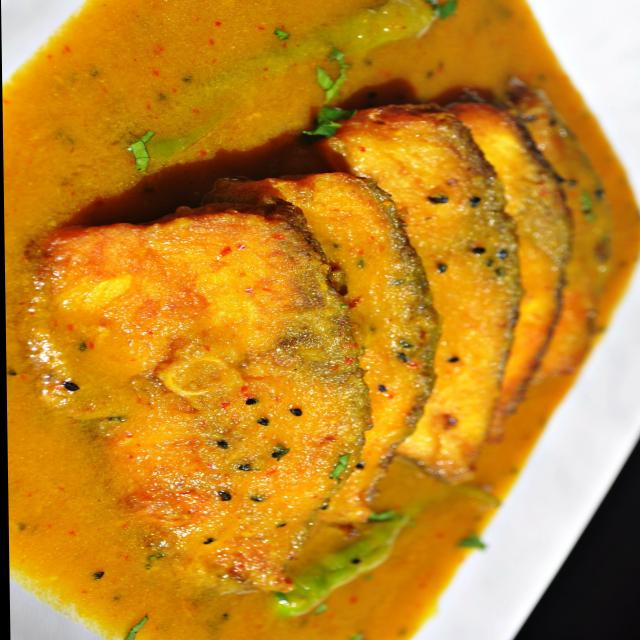
Dish: fish_curry